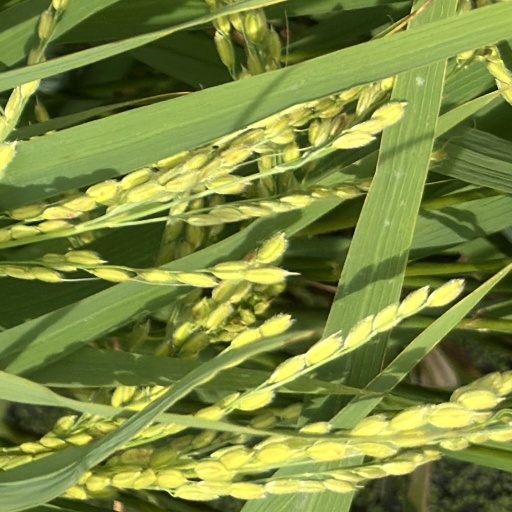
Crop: rice